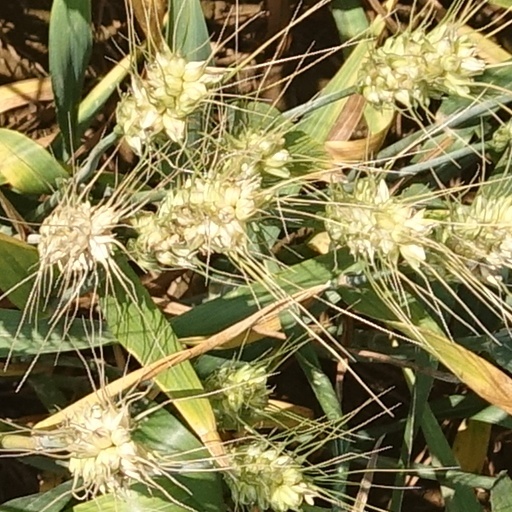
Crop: wheat